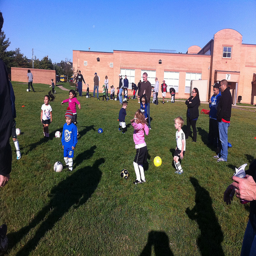
Several small kids play ball n the yard of their school
A bunch of kids having a lot of fun at soccer practice.
A group of children is playing with soccer balls as adults watch.
a couple of kids and grown ups playing outside
Many people and children are on the grass near a red building while different balls dot the grassy area near the kids.